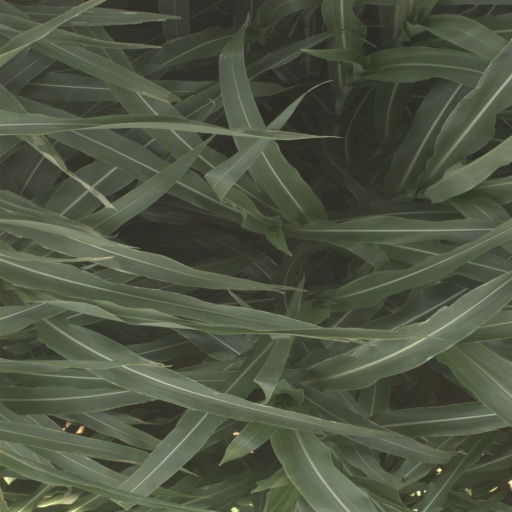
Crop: sorghum